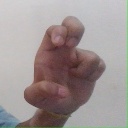
अक्षर: अ